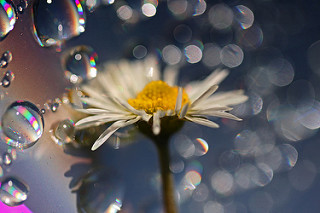
Flower: daisy